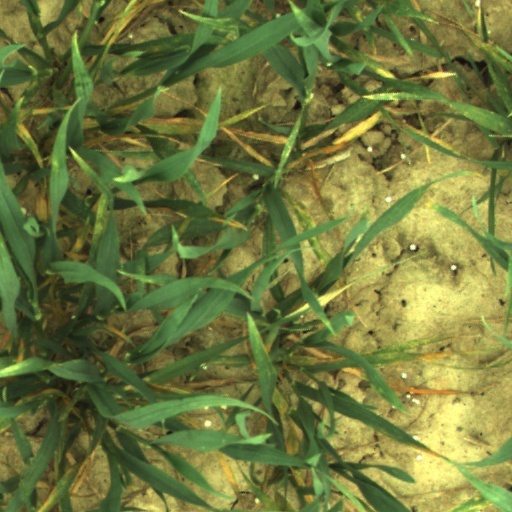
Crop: wheat